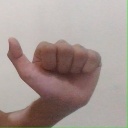
अक्षर: त